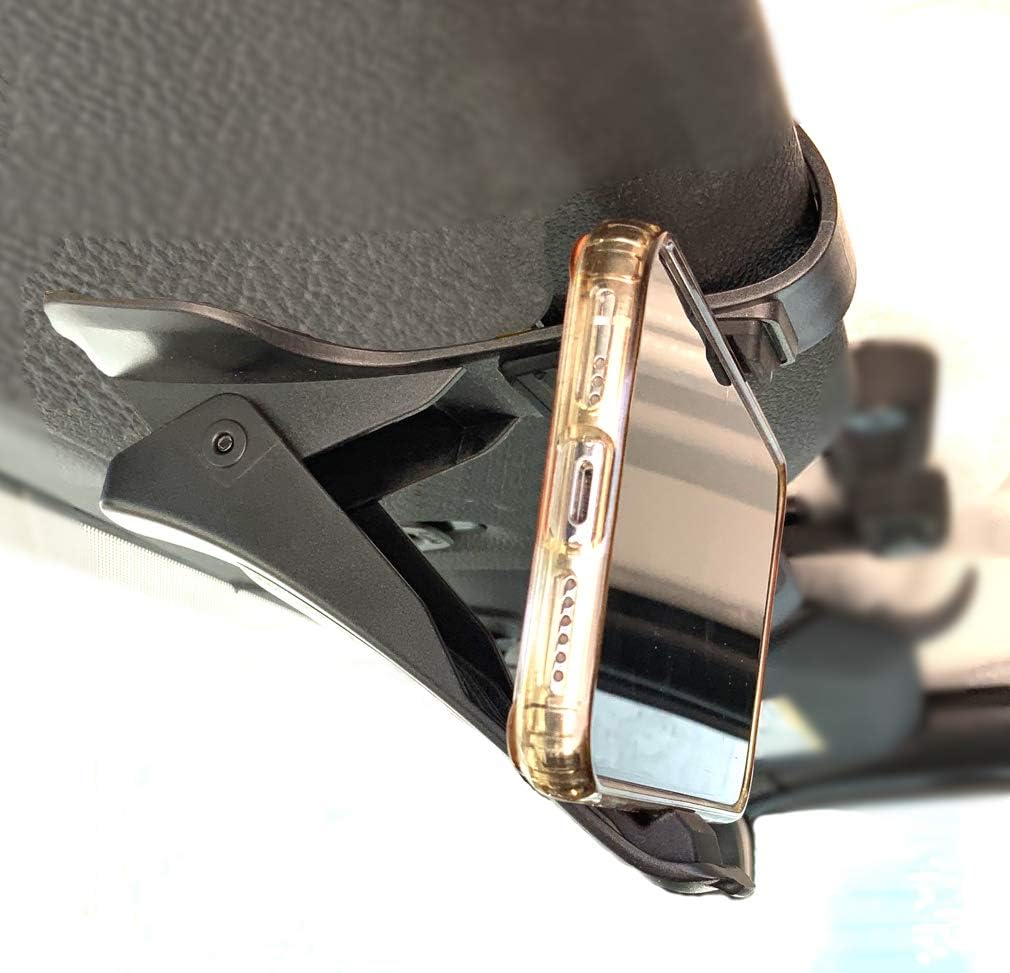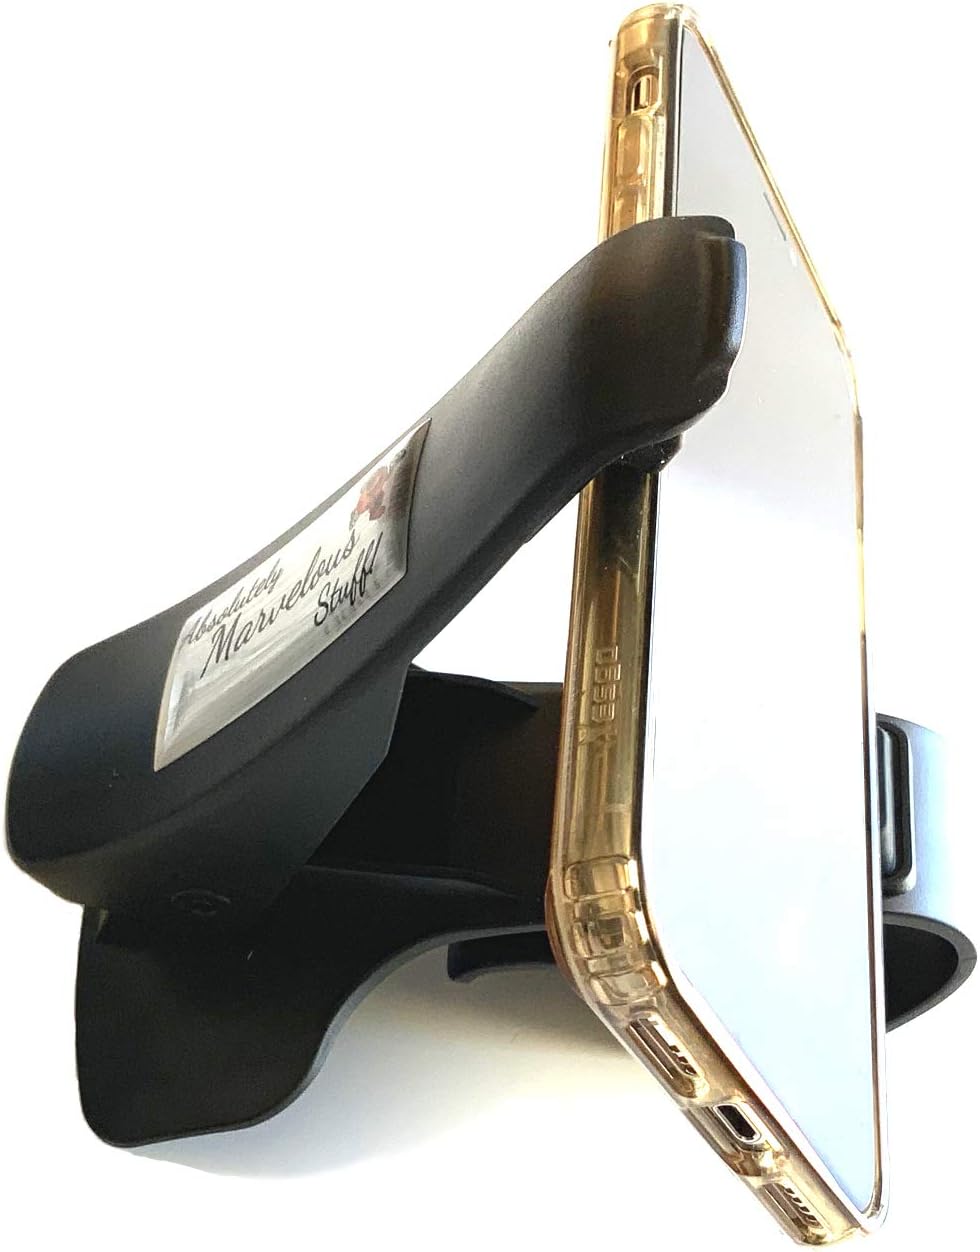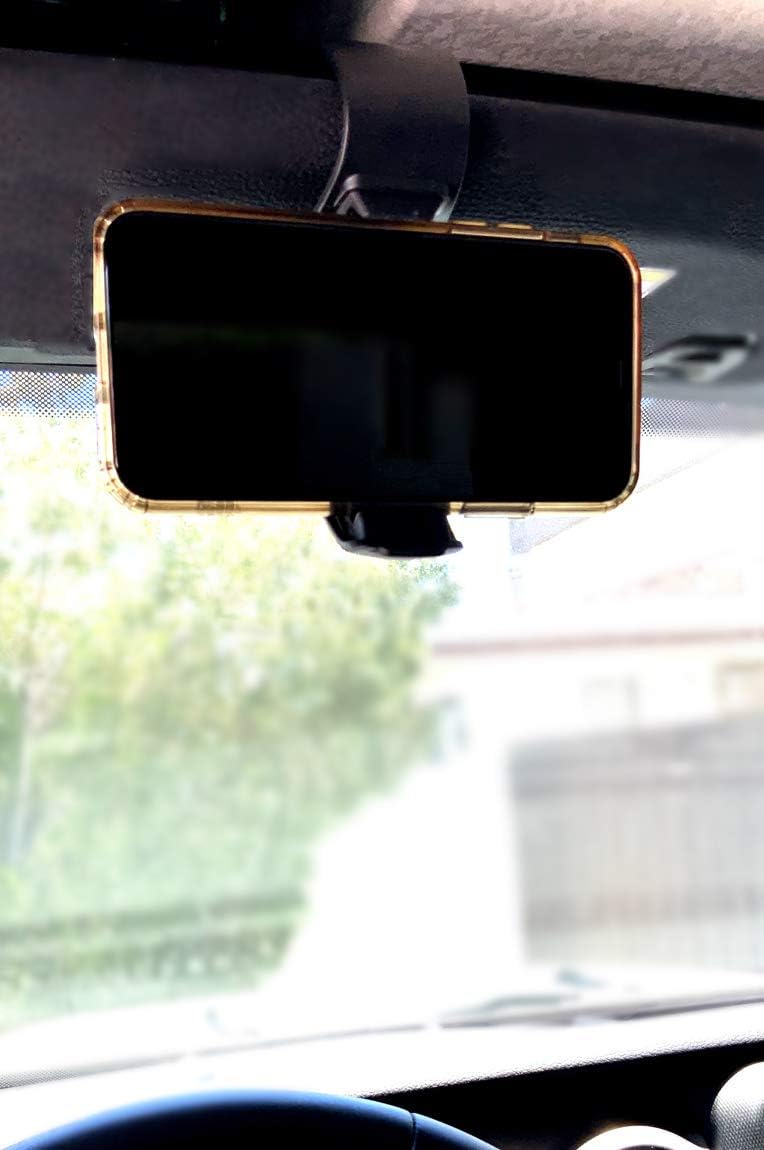
Absolutely Marvelous Smartphone Holder for Sun Visor or Dashboard Clip On Securely Holds Your Phone On The Visor for Easy Viewing of Navigation While Focused On The Road or Clips On to The Dash
Category: Cell Phones & Accessories
This is the easiest and most useful Car Phone/Navigation Mount you will ever own! Clip to the Sun Visor in your car for easy viewing in Landscape mode for Navigation. Passenger can clip to the Visor and sit back relax and watch a movie. Also as originally designed, it clips to the dashboard in most vehicles. Use it as a Standalone Holder to watch movies in Landscape mode or clip to a table or shelf! This mount goes almost anywhere as our Absolutely Marvelous Stuff team is finding out! One thing to note if you live in a hot area, it is best not to leave the mount in direct sunlight in a hot car!
Features: Clips Easily to Sun Visor for easy viewing in Landscape your Navigation App | Clips to Dashboard in most vehicles | Soft Silicone Pads Hold the Phone Gently But Securely | Clip it to a Table or Shelf while watching Movies | Use as a Standalone Phone Mount to watch in Landscape Wide Screen Movie Mode on the Phone